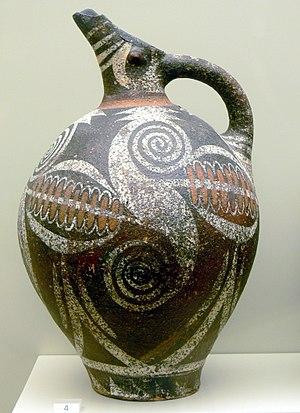
La civilisation minoenne est une civilisation antique qui s'est développée sur les îles de Crète, de Santorin et probablement sur une grande partie de la mer Égée, au sud de la Grèce de 2700 à 1200 av. J.-C.